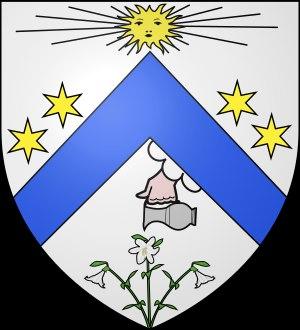
La rue Viète est une voie située dans le 17ᵉ arrondissement de Paris de Paris, en France.
Mouchamps est une commune française située dans le département de la Vendée, en région Pays de la Loire.
Le château de La groulais, est une forteresse médiévale implantée sur la commune de Blain, en Loire-Atlantique.
Fontenay-le-Comte est une commune de l'Ouest de la France, sous-préfecture du département de la Vendée dans la région Pays de la Loire.
François Viète, ou François Viette, en latin Franciscus Vieta, est un mathématicien français, né à Fontenay-le-Comte en 1540 et mort à Paris le 23 février 1603.
Michel Coignet, né à Anvers en 1549 et mort à Anvers le 24 décembre 1623, est un ingénieur brabançon, cosmographe, mathématicien et fabricant d'instruments scientifiques.
Foussais-Payré est une commune française située dans le département de la Vendée en région Pays de la Loire.
Beauvoir-sur-Mer est une commune du Centre-Ouest de la France, située sur la Côte de Lumière, dans le département de la Vendée en région Pays de la Loire.